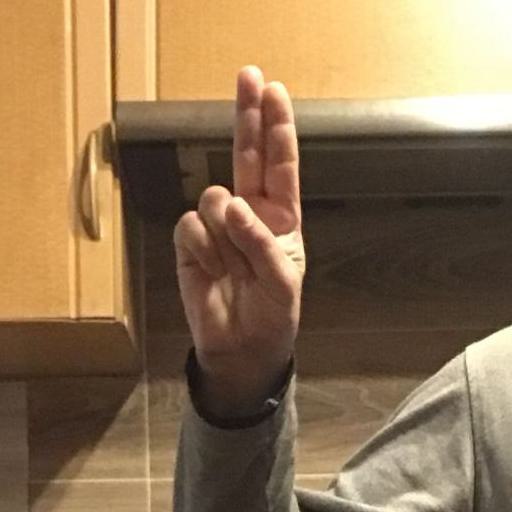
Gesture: two_up